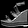
Label: Sandal